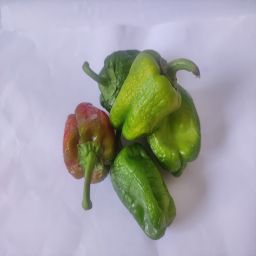
Crop: Bell Pepper
Quality: Ripe